Helen Prothero-Lewis

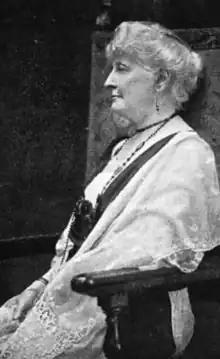
Helen Prothero-Lewis, from a 1925 publication

Prothero-Lewis was born in Llandeilo, Carmarthenshire, the daughter of solicitor John Prothero Lewis and Frances Elizabeth Shipley Lewis. Her brother R. Shipley Lewis was also a solicitor in Llandeilo.